Kong Family Mansion

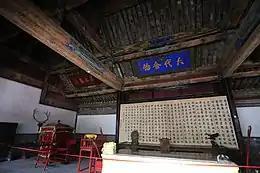
Third Hall

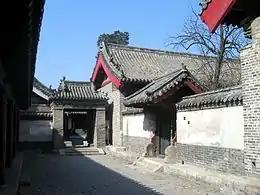
A side courtyard

The first mansion for the Kong family of the Duke Yansheng was built in 1038 during the Song dynasty. In 1377, the mansion was relocated and rebuilt under orders of the first emperor of the Ming dynasty. In 1503, during the reign of the Hongzhi Emperor, the complex was expanded into three rows of buildings with 560 rooms and – like the neighboring Confucius Temple – nine courtyards. During the Qing dynasty, the mansion underwent a complete renovation in 1838 only to be damaged in a fire 48 years later that destroyed the women's quarters in 1886. Even during the fire, men did not dare to enter the women's part of the mansion to fight the fire, leading to greater damage to this portion of the mansion complex. The damaged portions of the mansion were rebuilt two years later; the cost of both these 19th-century renovations was covered by the emperor. Despite these later renovations, the Kong Family Mansion remains the best-preserved Ming-era residential complex of its size. The last head of the Kong family to live in the mansion was Kong Decheng, the 77th generation descendant of Confucius. Kong Decheng fled to Chongqing because of the Second Sino-Japanese War in 1937. He did not return to Qufu but moved on to Taiwan during the Chinese Civil War.